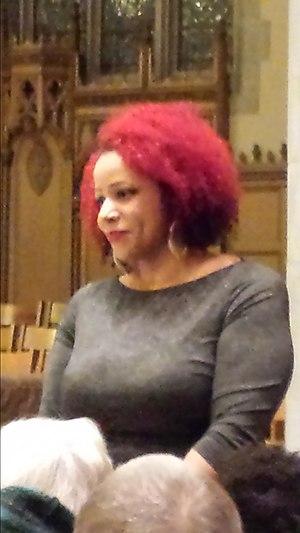
Nikole Hannah-Jones est une journaliste d'investigation américaine connue pour sa couverture des droits civiques aux États-Unis. En avril 2015, elle est devenue rédactrice pour le New York Times.